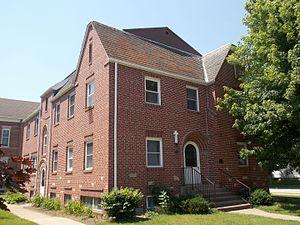
L'église Sainte-Marie est l'église paroissiale catholique de la ville de Guttenberg dans l'État de l'Iowa, aux États-Unis. Elle dépend de l'archidiocèse de Dubuque et elle est inscrite en 2004 au registre national des lieux historiques, ainsi que son presbytère, l'école paroissiale et le couvent.